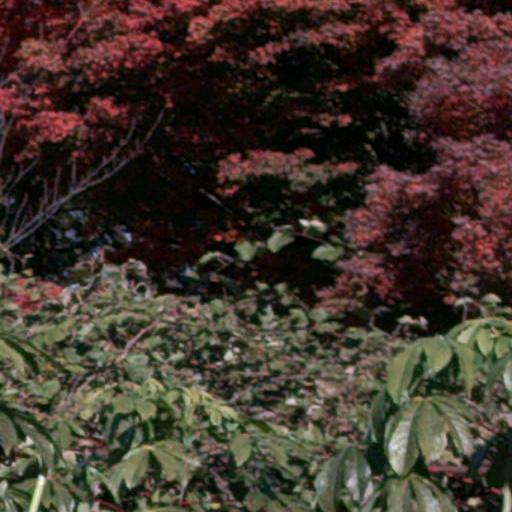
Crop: cassava